Alpaca

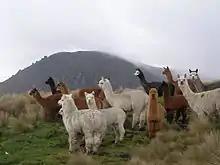
A herd of alpacas near a mountain in Ecuador

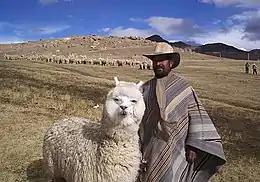
A Bolivian man and his alpaca

Females are induced ovulators; meaning that the act of mating and the presence of semen causes them to ovulate. Females usually conceive after just one breeding but occasionally do have trouble conceiving. Artificial insemination is technically difficult, expensive, and uncommon but feasible. On the contrary, embryo transfer is more widespread.